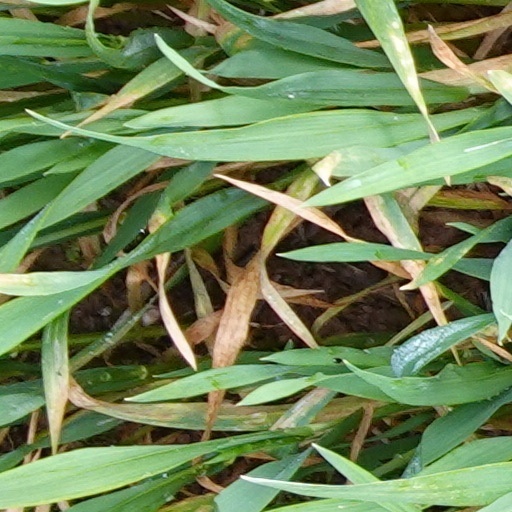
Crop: wheat